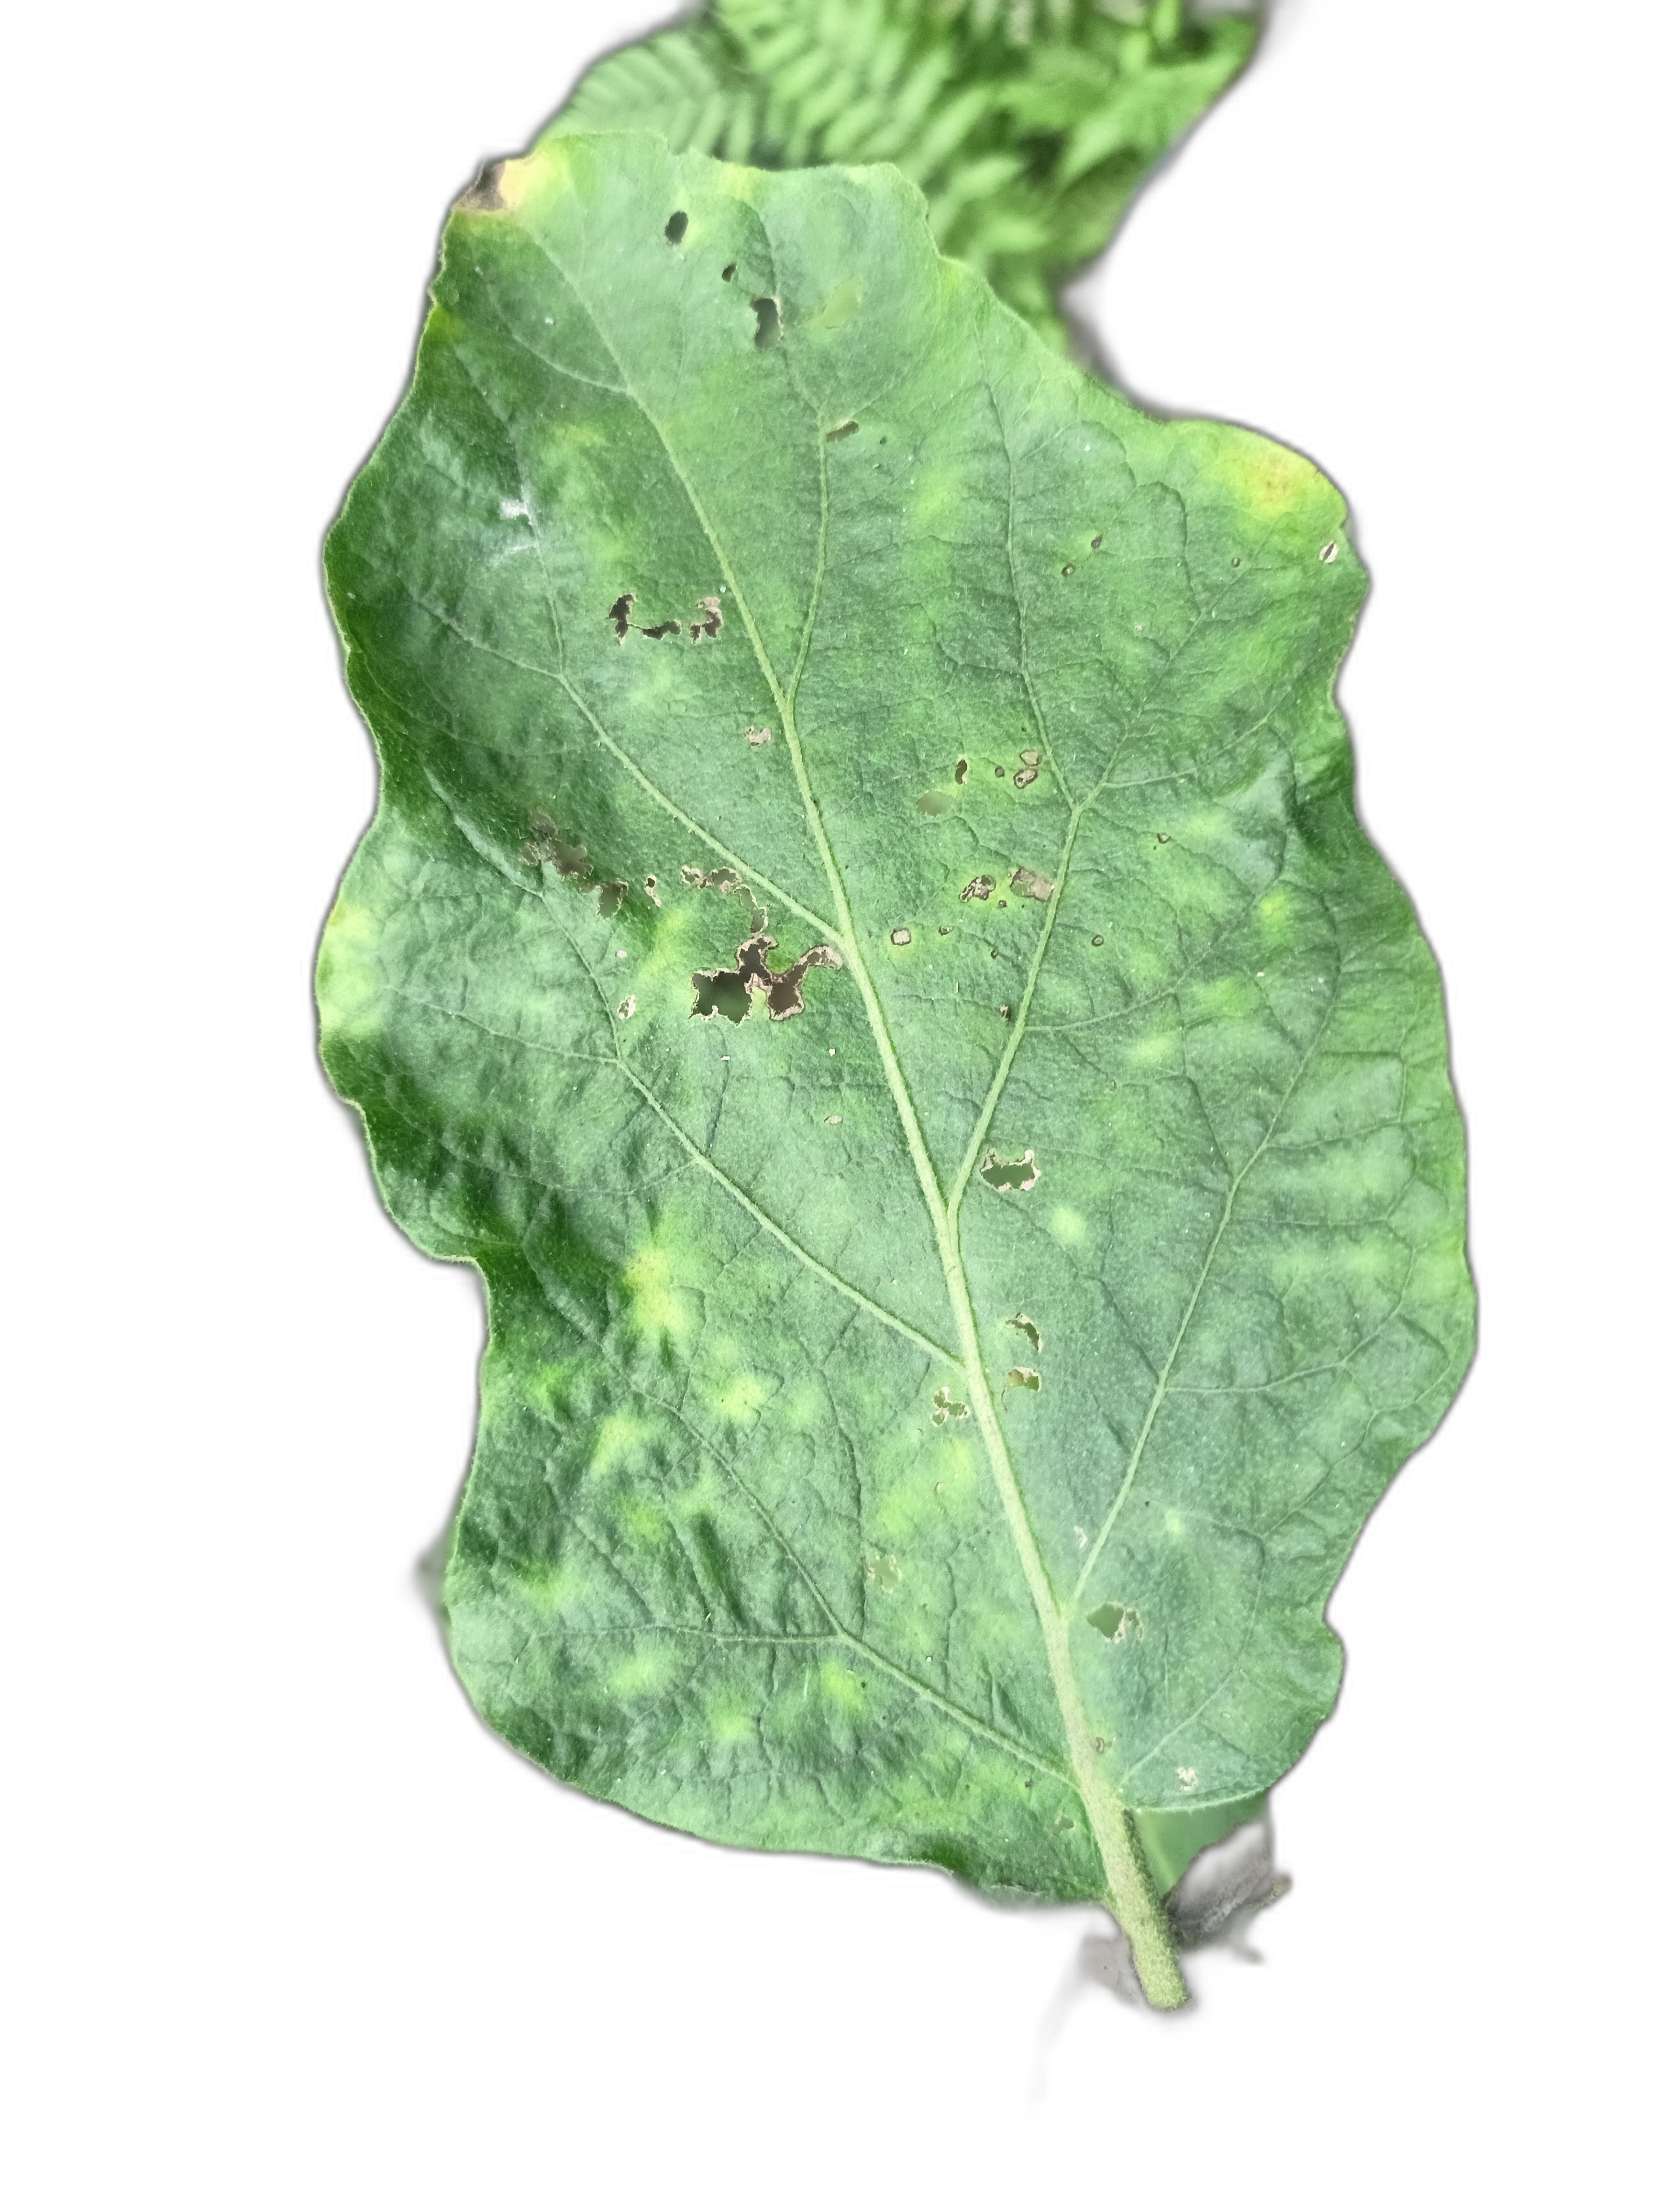
Label: Insect Pest Disease